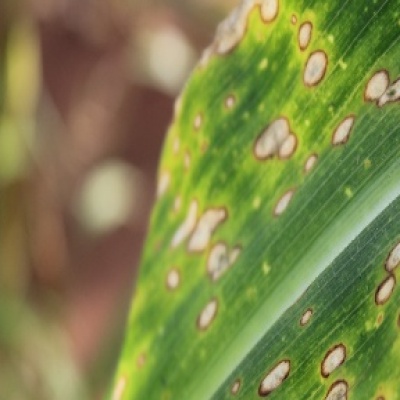
Label: Corn_(Maize)___Leaf_Spot